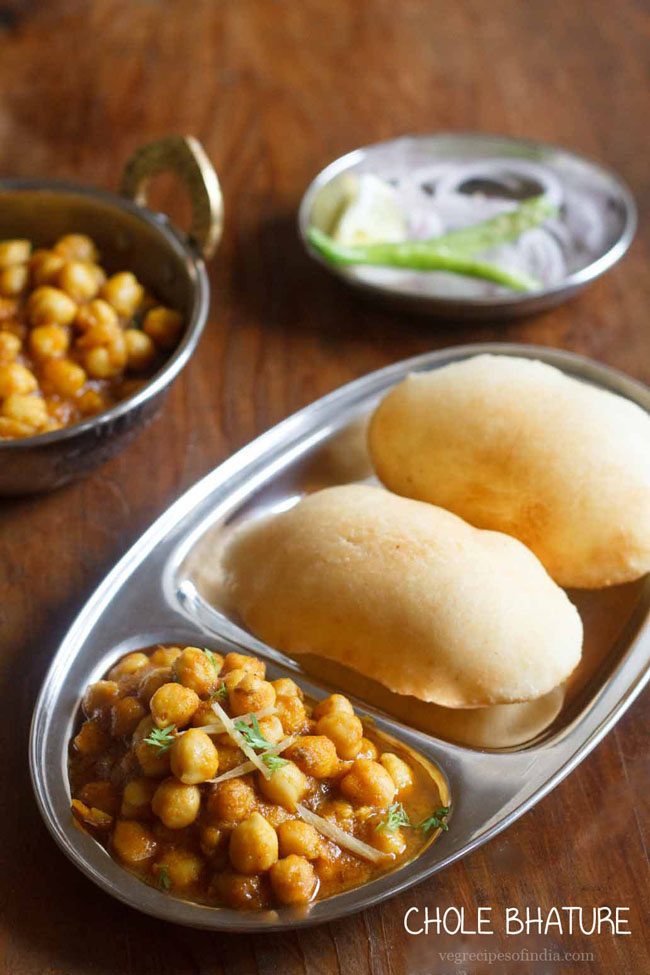
Dish: chole_bhature